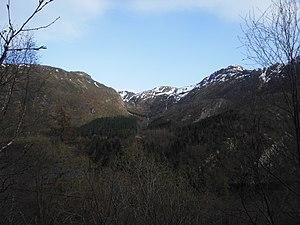
L'Inconnue d'Isdal, est une affaire policière norvégienne non élucidée concernant le cadavre d'une jeune femme non identifiée, retrouvée morte en 1970 dans la vallée de l'Isdalen près de Bergen en Norvège.